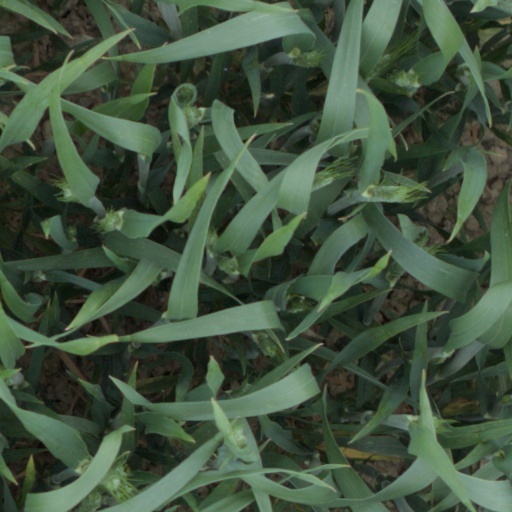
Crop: wheat